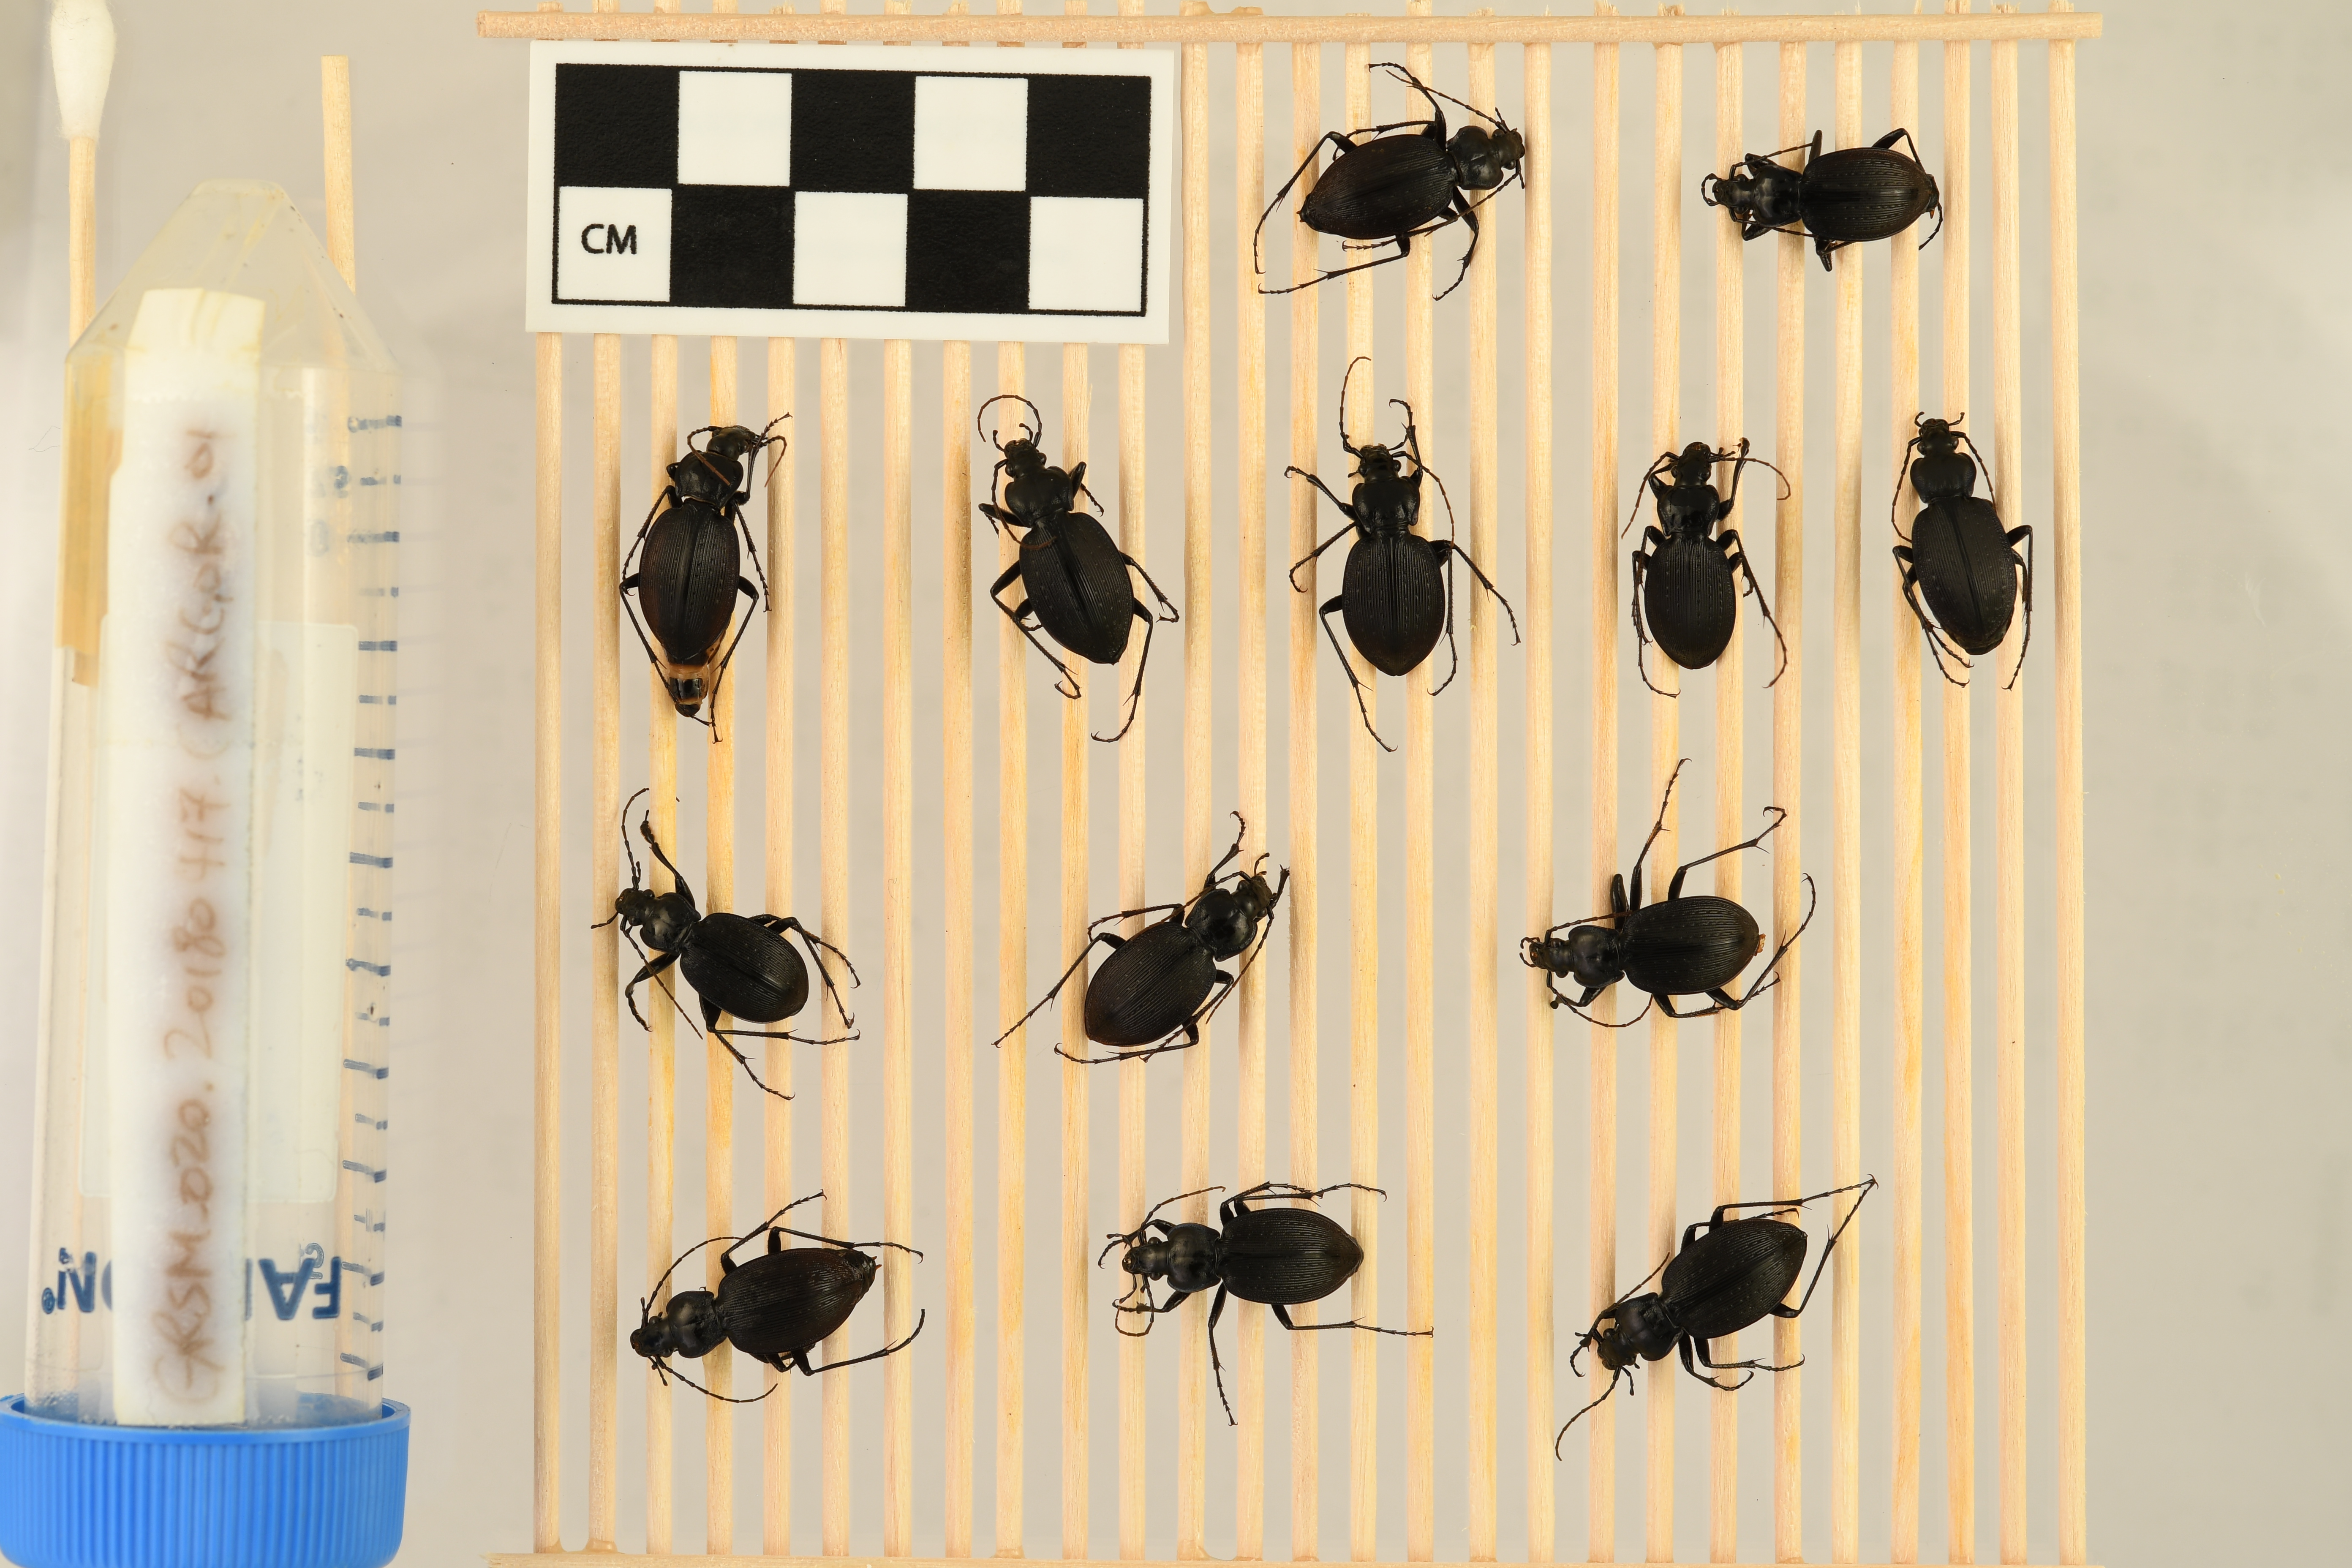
Carabus goryi — Great Smoky Mountains National Park NEON, plot GRSM_020. Beetle 7, ElytraLength: 1.218 cm (lying flat: Yes)

Carabus goryi — Great Smoky Mountains National Park NEON, plot GRSM_020. Beetle 7, ElytraWidth: 0.5944 cm (lying flat: Yes)

Carabus goryi — Great Smoky Mountains National Park NEON, plot GRSM_020. Beetle 8, ElytraLength: 1.115 cm (lying flat: Yes)

Carabus goryi — Great Smoky Mountains National Park NEON, plot GRSM_020. Beetle 8, ElytraWidth: 0.5253 cm (lying flat: Yes)

Carabus goryi — Great Smoky Mountains National Park NEON, plot GRSM_020. Beetle 9, ElytraLength: 1.232 cm (lying flat: Yes)

Carabus goryi — Great Smoky Mountains National Park NEON, plot GRSM_020. Beetle 9, ElytraWidth: 0.5423 cm (lying flat: Yes)

Carabus goryi — Great Smoky Mountains National Park NEON, plot GRSM_020. Beetle 10, ElytraLength: 1.168 cm (lying flat: Yes)

Carabus goryi — Great Smoky Mountains National Park NEON, plot GRSM_020. Beetle 10, ElytraWidth: 0.5525 cm (lying flat: Yes)

Carabus goryi — Great Smoky Mountains National Park NEON, plot GRSM_020. Beetle 11, ElytraLength: 1.24 cm (lying flat: Yes)

Carabus goryi — Great Smoky Mountains National Park NEON, plot GRSM_020. Beetle 11, ElytraWidth: 0.5791 cm (lying flat: Yes)

Carabus goryi — Great Smoky Mountains National Park NEON, plot GRSM_020. Beetle 12, ElytraLength: 1.164 cm (lying flat: Yes)

Carabus goryi — Great Smoky Mountains National Park NEON, plot GRSM_020. Beetle 12, ElytraWidth: 0.5817 cm (lying flat: Yes)

Carabus goryi — Great Smoky Mountains National Park NEON, plot GRSM_020. Beetle 13, ElytraLength: 1.275 cm (lying flat: Yes)

Carabus goryi — Great Smoky Mountains National Park NEON, plot GRSM_020. Beetle 13, ElytraWidth: 0.5862 cm (lying flat: Yes)